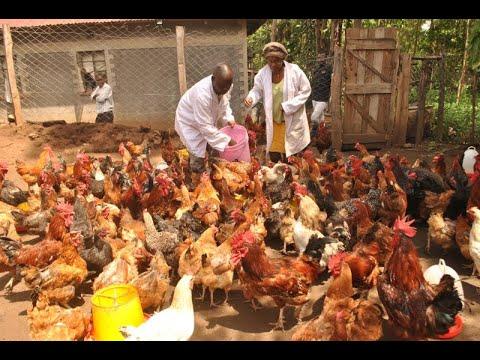
Wafugaji wa kuku wa kienyeji na kuku wa mayai katika eneo la wazi sehemu ambapo kuku hao huhifadhiwa na kupewa chakula kwa ajili ya ukuaji na afya zao huku wakipatiwa chanjo pamoja na dawa kupitia maji na mchanganyiko wa vyakula.